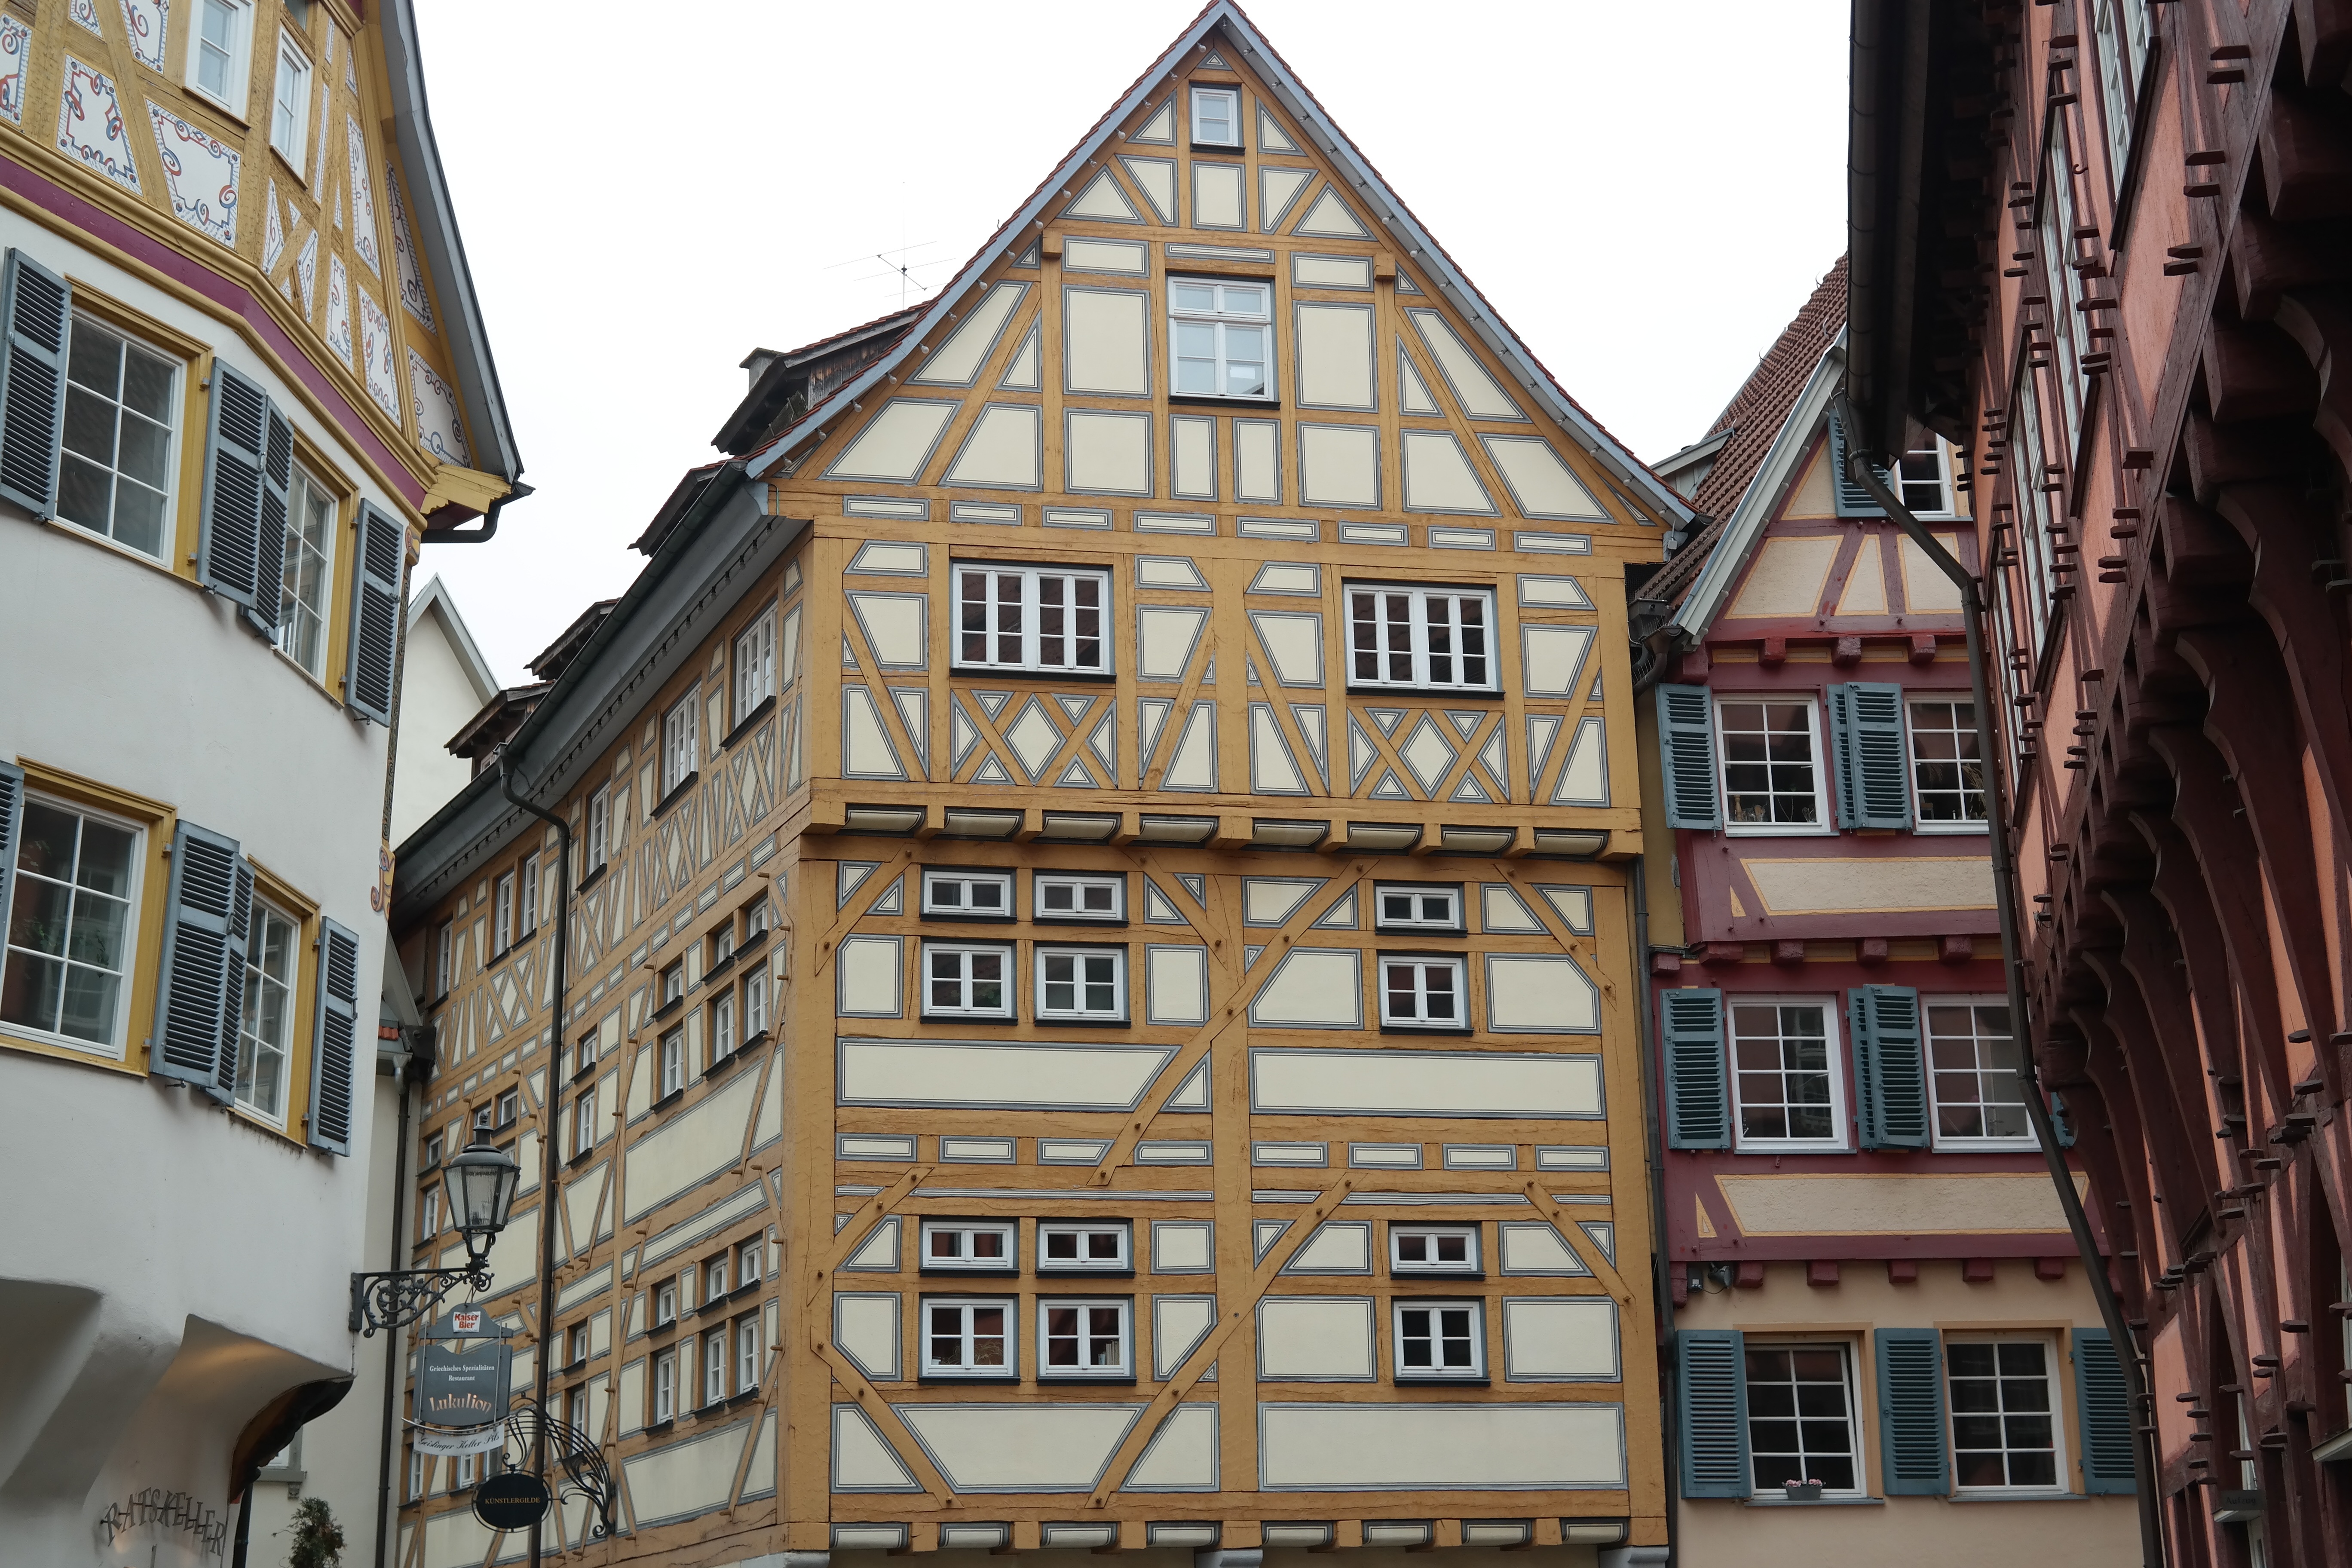
architecture, house, town, building, home, downtown, landmark, facade, property, marketplace, apartment, old town, historically, condominium, neighbourhood, truss, fachwerkh user, timber framed building, esslingen, residential area